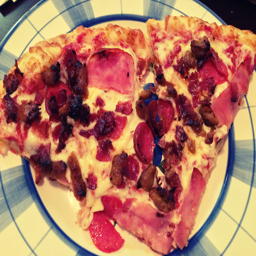
A pizza with several different toppings on a plate.
Two pieces of pepperoni, sausage and ham pizza on a plate.
Two slices of pizza are picture on a white and blue plate.
A plate that has pieces of pizza on it.
Two slices of pizza are sitting on the plate